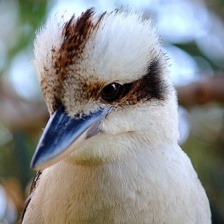
Species: KOOKABURRA
Scientific name: DACELO